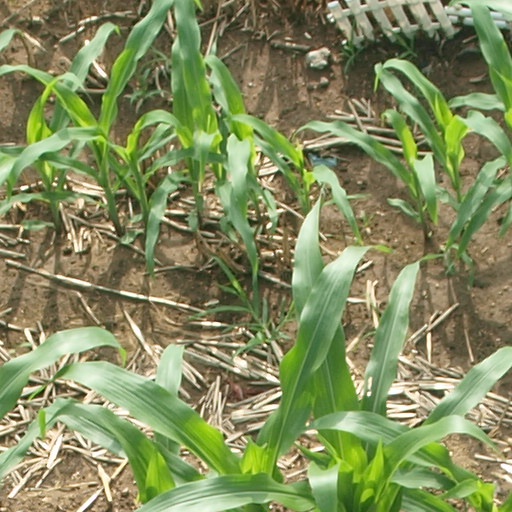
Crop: maize; corn